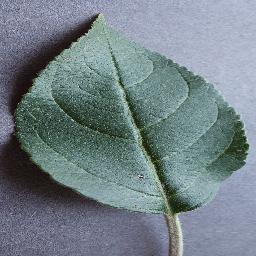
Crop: apple
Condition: healthy